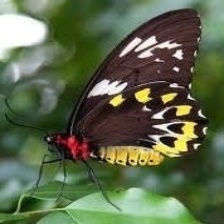
Species: CAIRNS BIRDWING